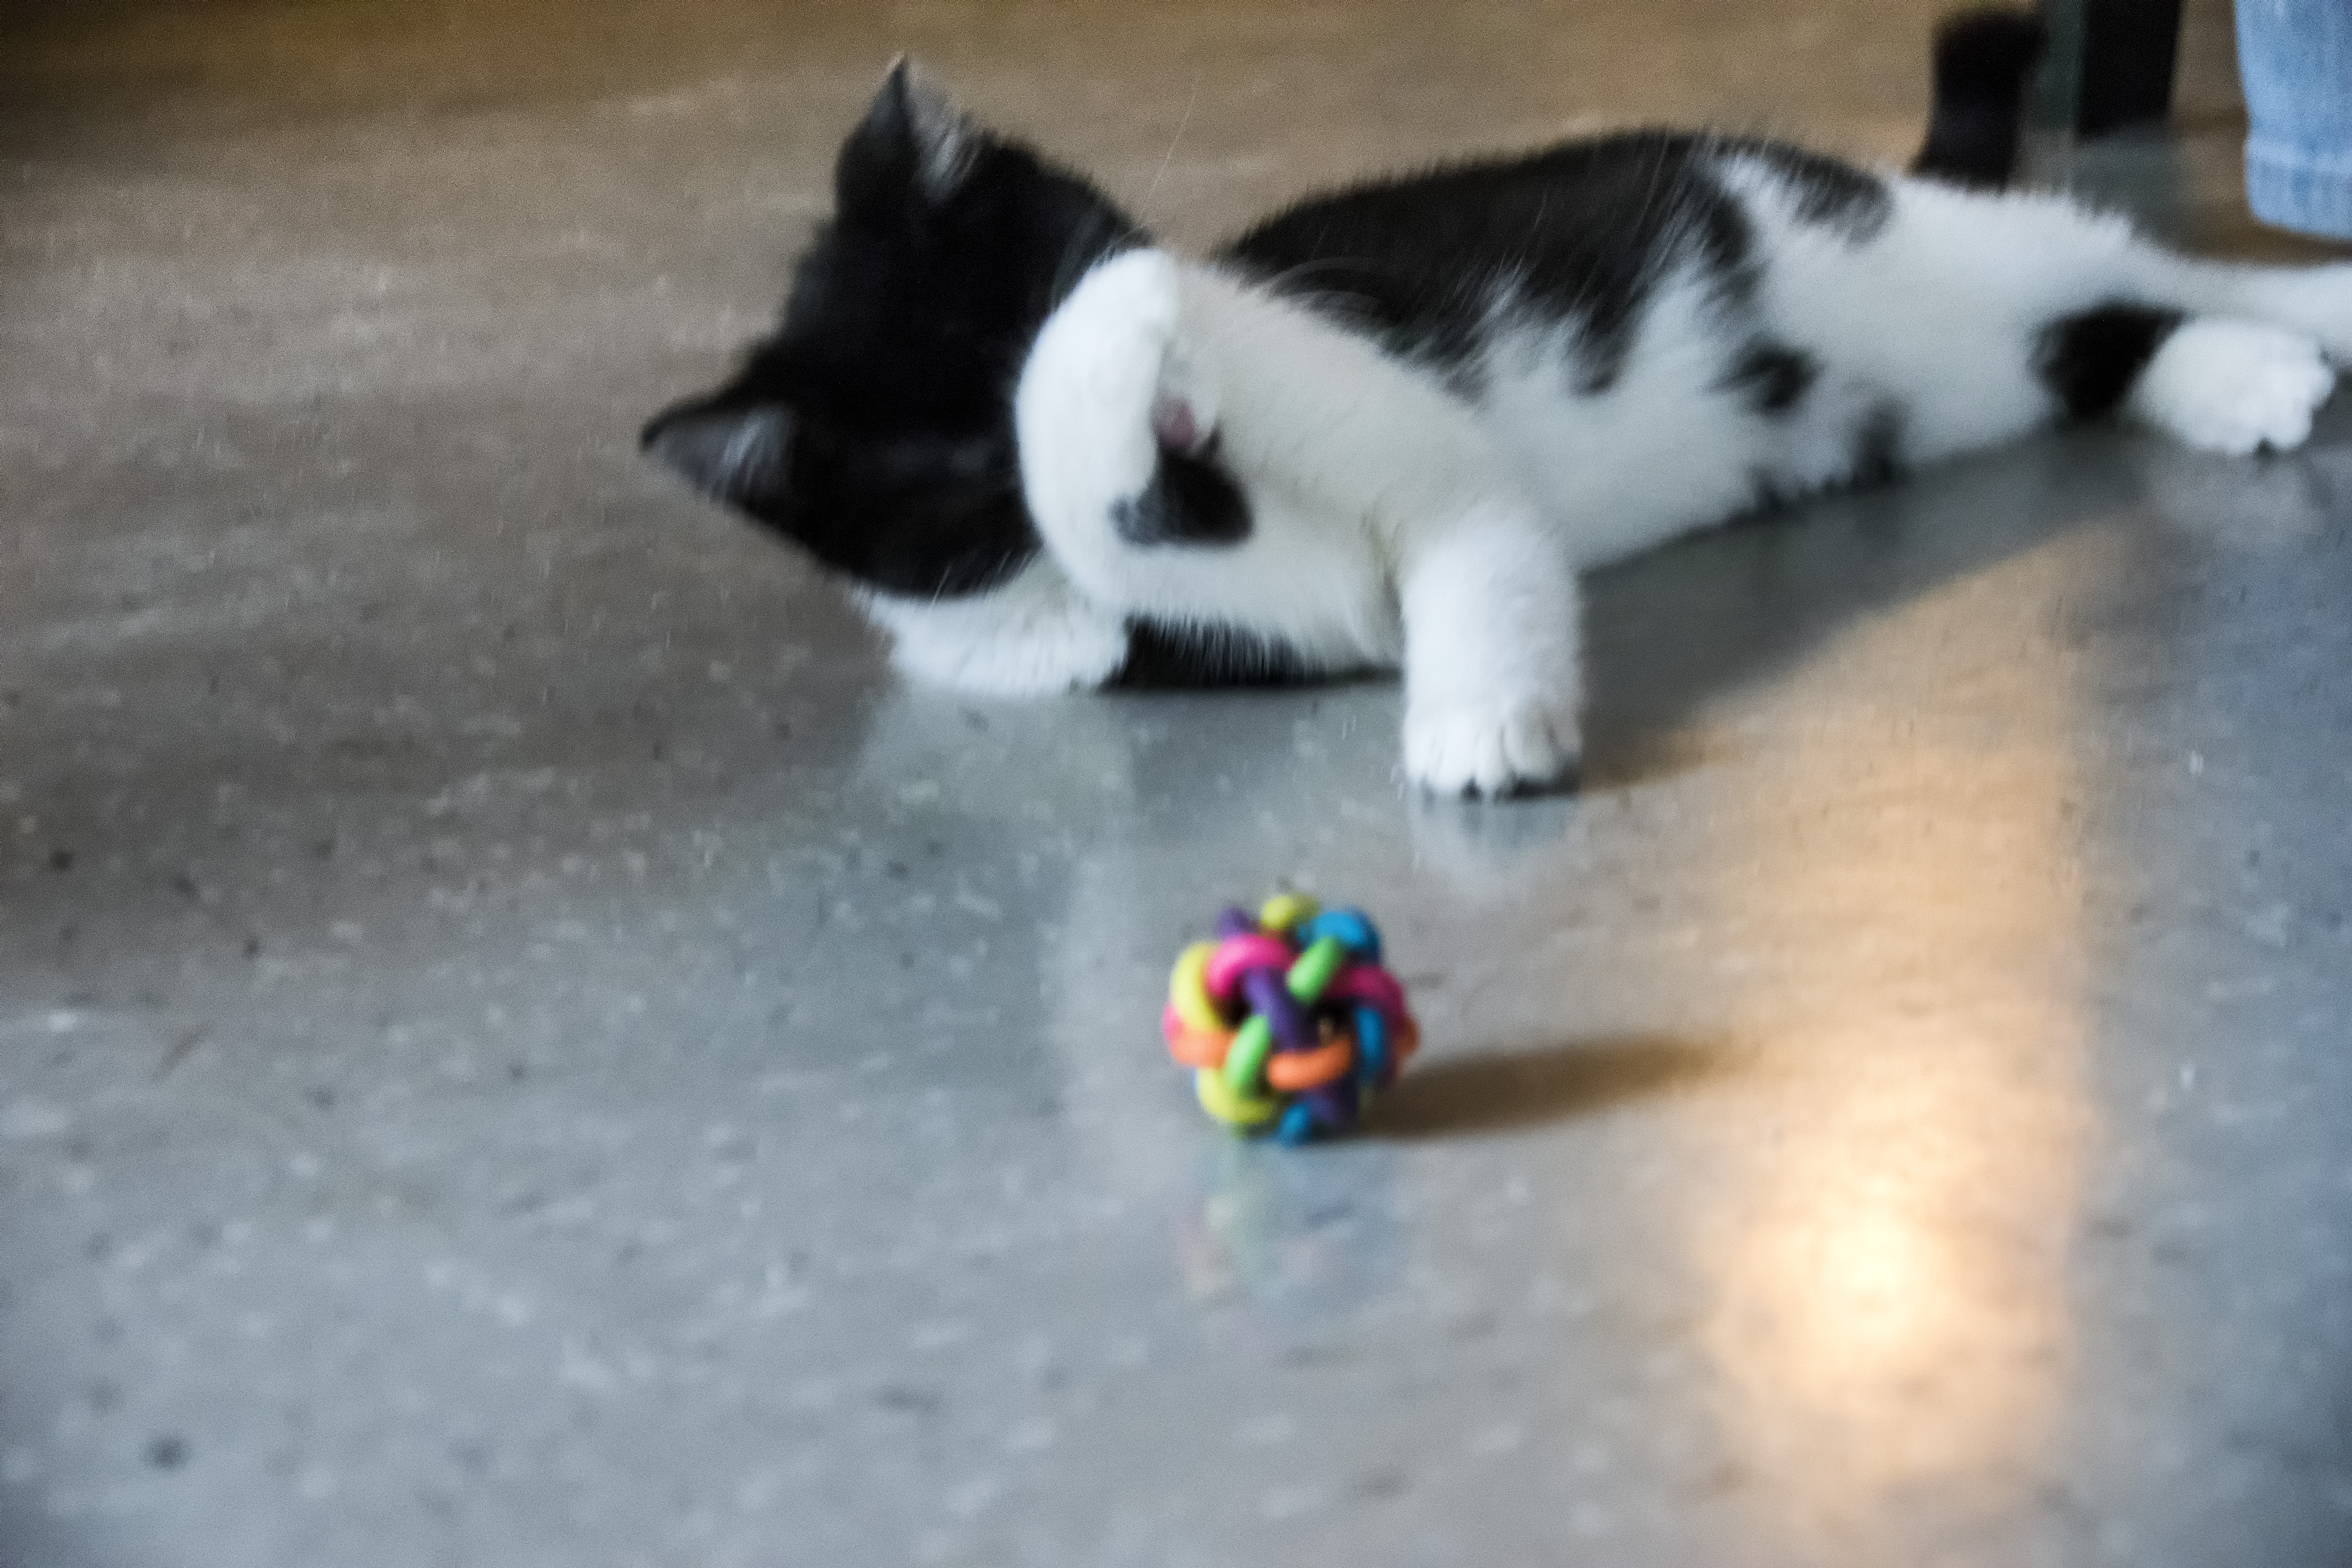
cat, mammal, canada, vertebrate, chat, quebec, sherbrooke, small to medium sized cats, cat like mammal, dog breed group